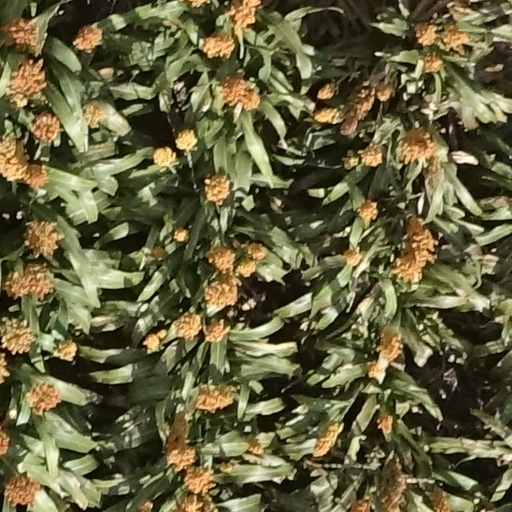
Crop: sorghum